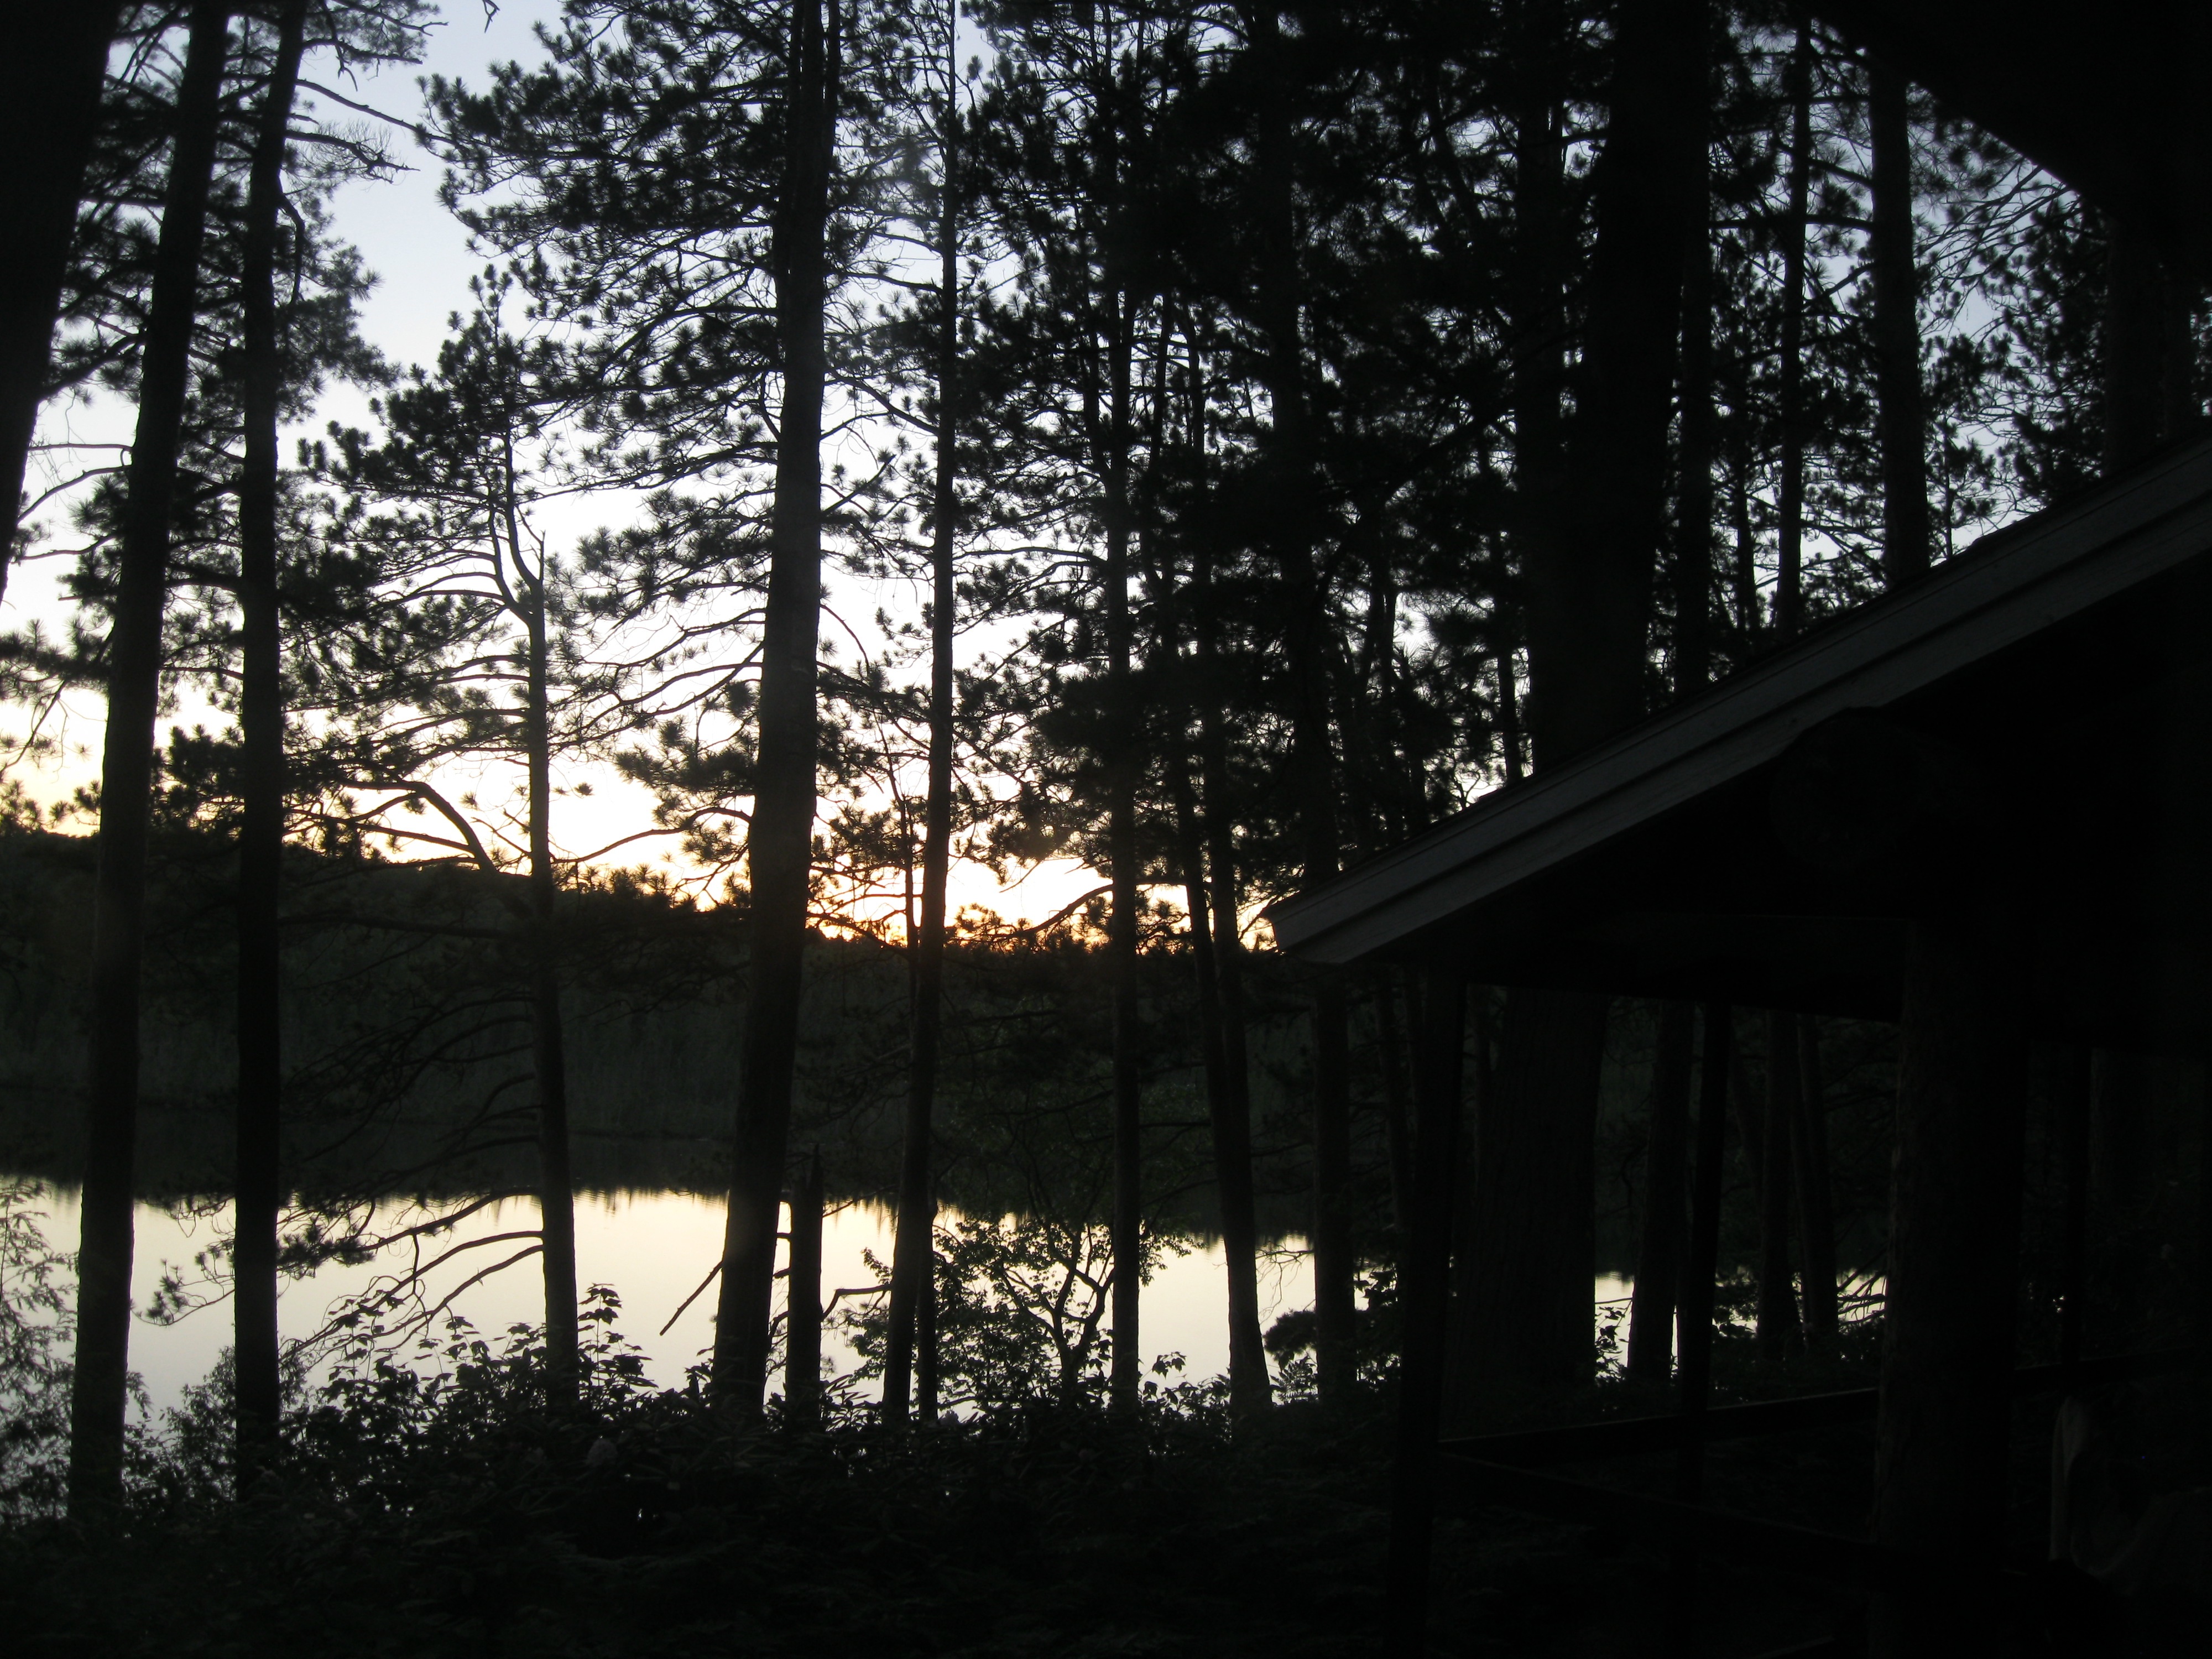
tree, light, night, house, sunlight, morning, evening, reflection, darkness